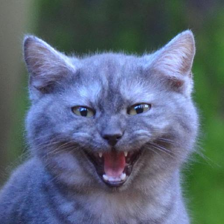
Label: animals